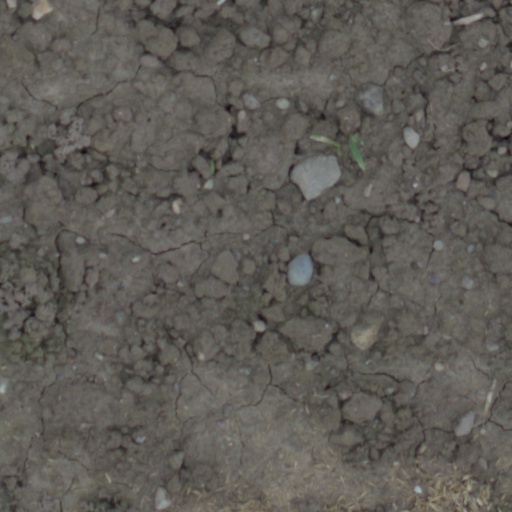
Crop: wheat